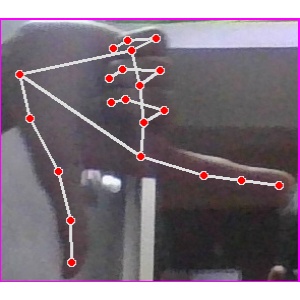
अक्षर: ख